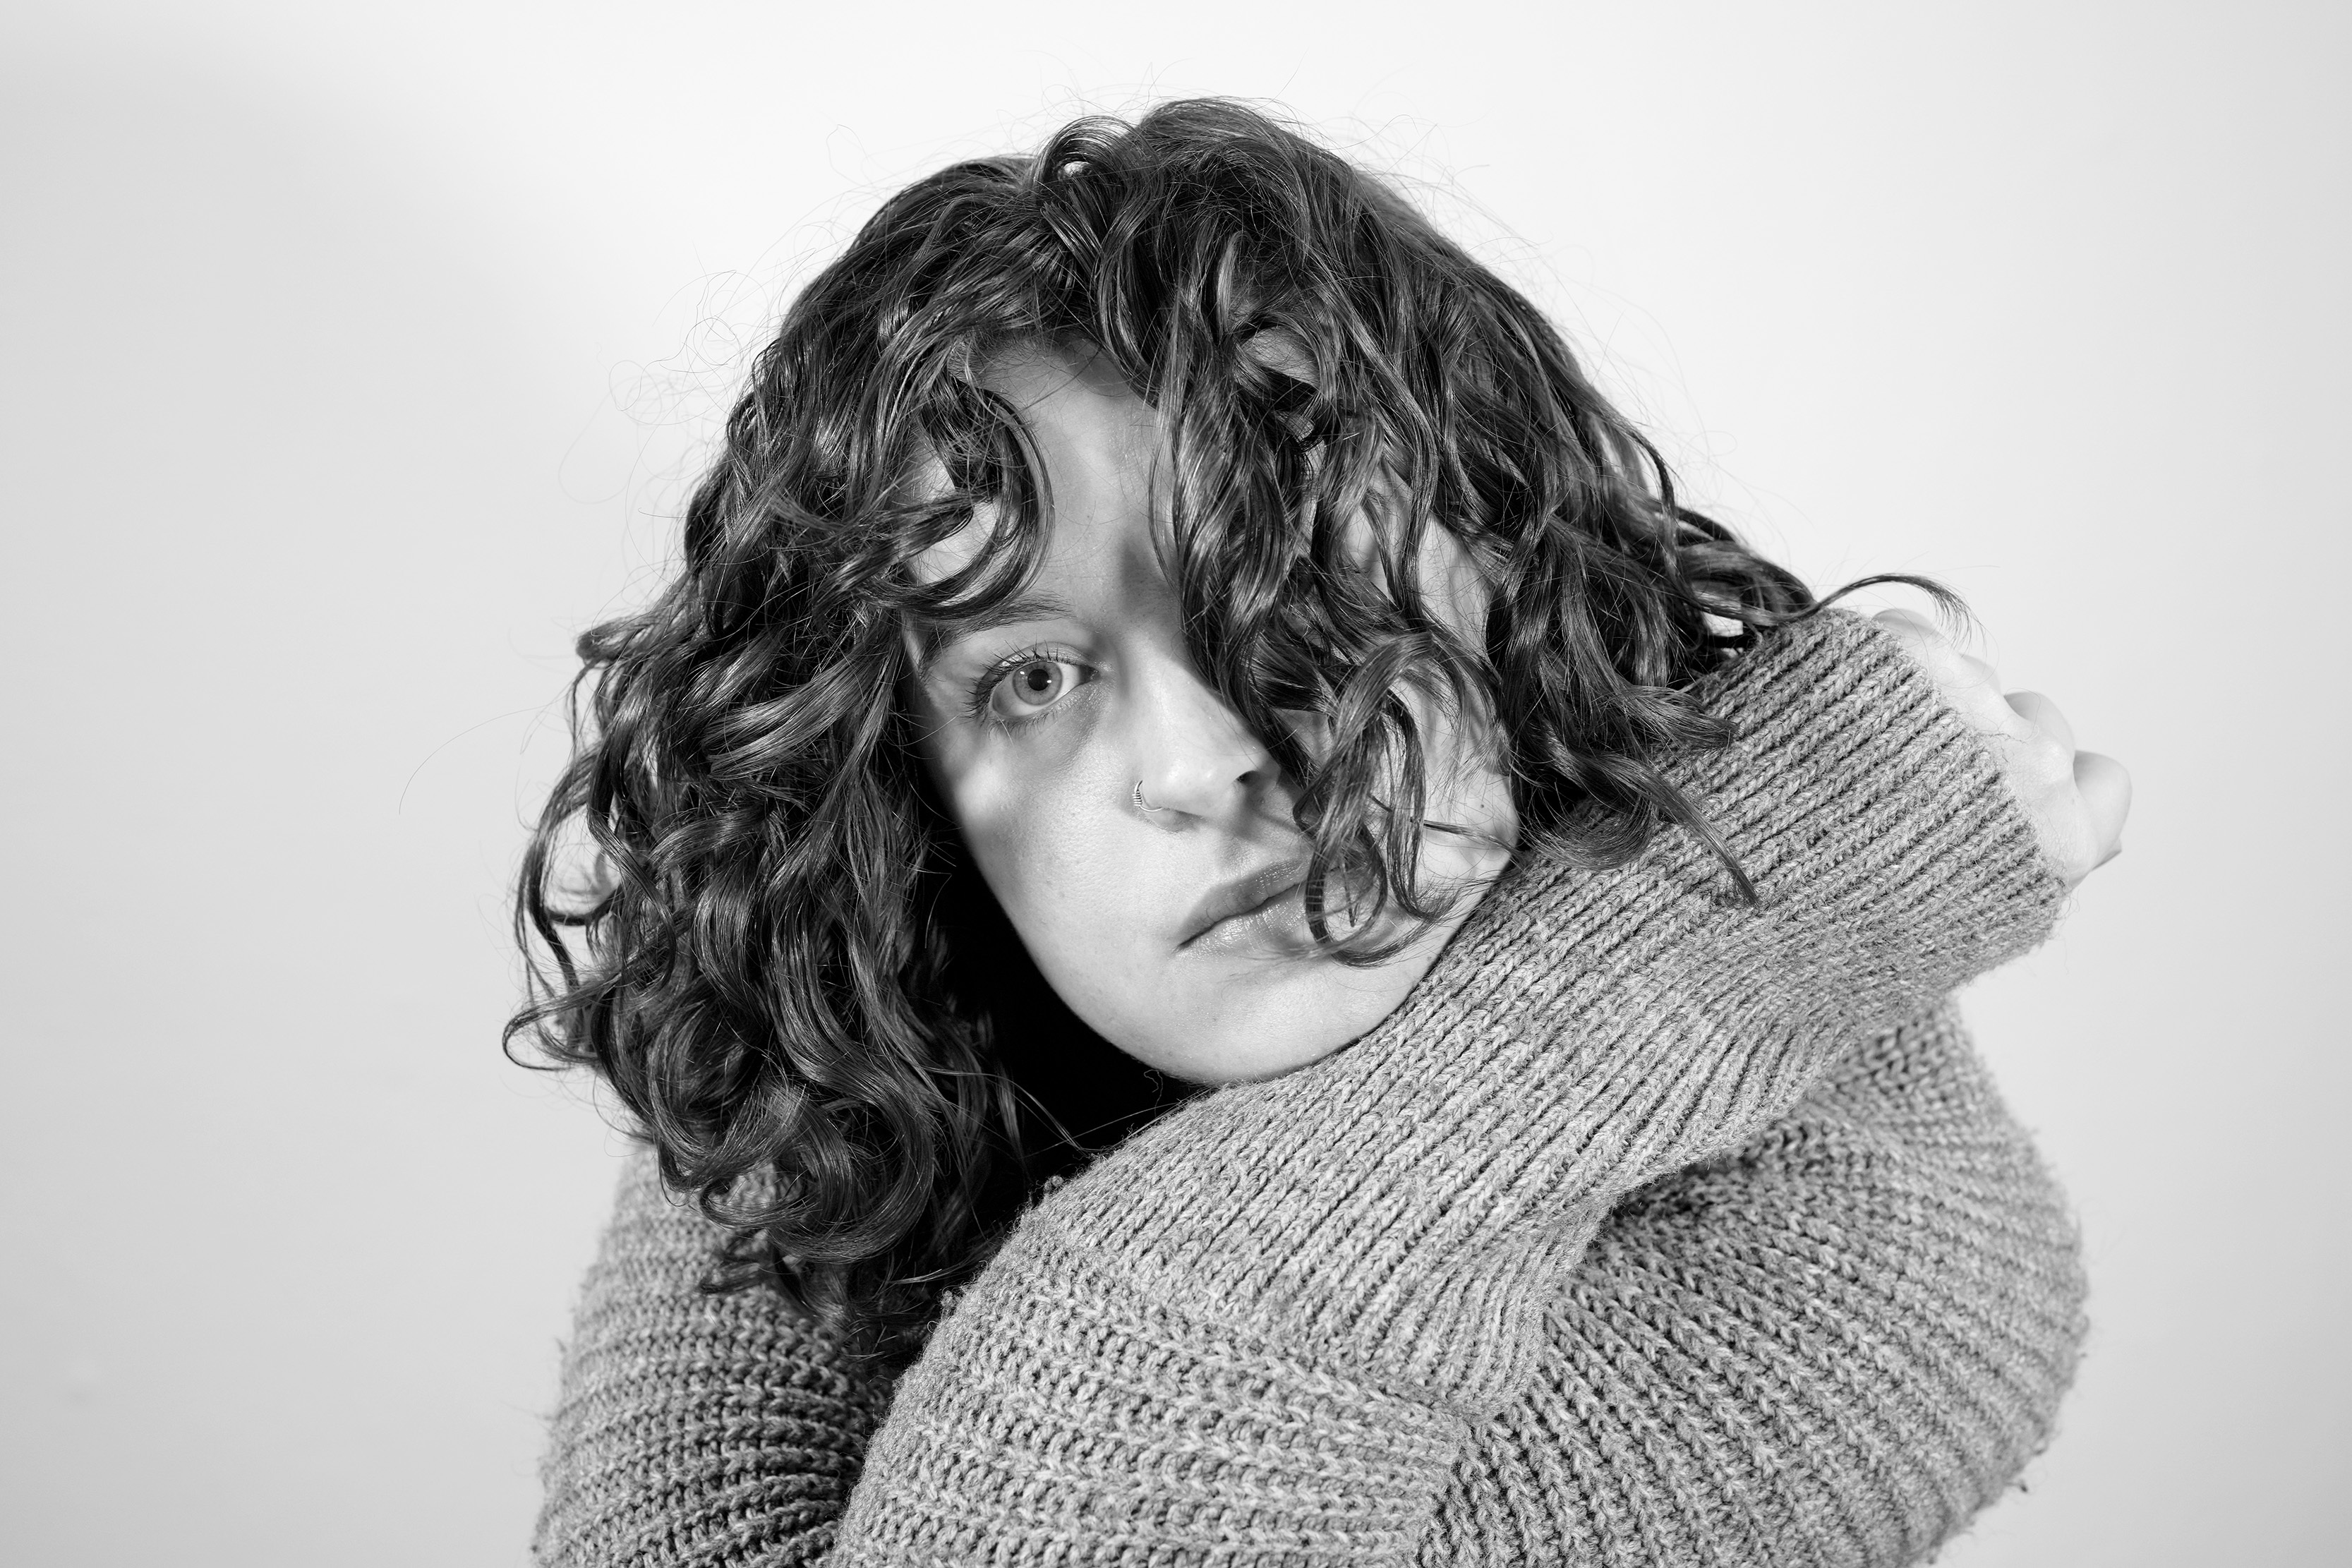
woman, hair, nose, lip, hairstyle, arm, eyebrow, mouth, flash photography, eyelash, jaw, neck, happy, gesture, grey, black hair, beard, ringlet, long hair, layered hair, elbow, monochrome, audio equipment, monochrome photography, surfer hair, eyewear, brown hair, pattern, fun, facial hair, sitting, portrait photography, fashion accessory, portrait, fur, child, photo shoot